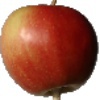
Label: Apple Red 2